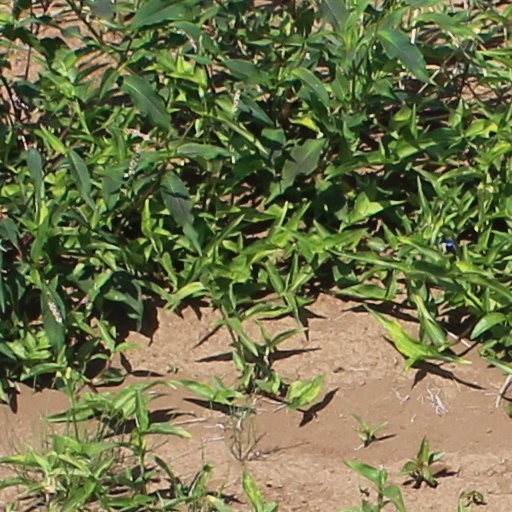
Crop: wheat